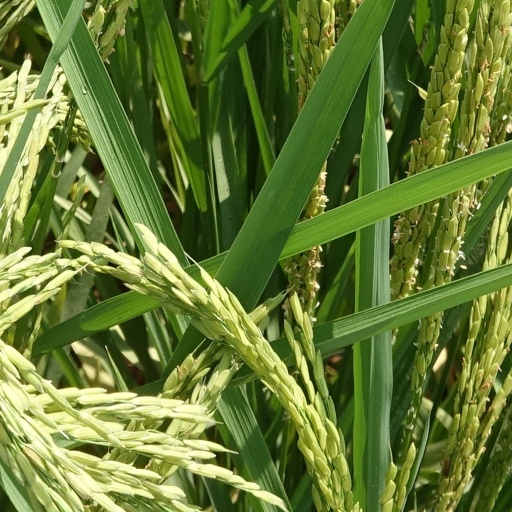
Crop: rice